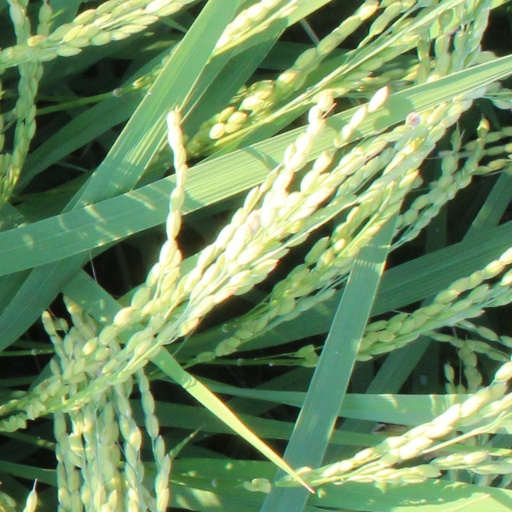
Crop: rice